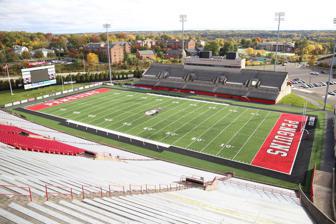
Building: Stambaugh Stadium
Country: United States of America
Year built: 1982
Stadium in Ohio, USA Stambaugh Stadium The Ice Castle West grandstand and press box Location 577 Fifth Avenue Youngstown, Ohio 44502 Coordinates 41°06′34″N 80°38′57″W / 41.10946°N 80.649298°W / 41.10946; -80.649298 Owner Youngstown State University Operator Youngstown State University Capacity 20,630 (1997–present) 17,000 (1982–1997) Surface SprinTurf Construction Opened September 4, 1982 ( 1982-09-04 ) Expanded 1997 Tenants Youngstown State Penguins (NCAA) Football (1982–present) Women's soccer (1996–2013) Stambaugh Stadium , officially Arnold D. Stambaugh Stadium , is a stadium in Youngstown, Ohio , United States, on the campus of Youngstown State University . The stadium was built in 1982, and is primarily used for American football . It is the home venue for the Youngstown State Penguins football team, a member of the National Collegiate Athletic Association (NCAA) at the Division I Football Championship Division (FCS) level and the Missouri Valley Football Conference . History When it opened in 1982, Stambaugh had one large grandstand on the west side, with a seating capacity of approximately 17,000. During their time at Stambaugh, the football team has risen to become a power in FCS football, qualifying for NCAA Division I Football Championship playoffs 12 times, advancing to the championship game on six occasions, and winning four national championships through the 2015 season. The stadium is also known by fans as the "Ice Castle". The stadium's 25th Anniversary was celebrated during the 2007 season, and the top 25 players in the stadium's first 25 years were honored at a ceremony on September 15, 2007. Those players were: Tony Bowens (1987–90) Adrian Brown (1996–99) Pat Crummey (1998–2001) Pat Danko (1988–91) Harry Deligianis (1995–97) Drew Gerber (1990–93) LeVar Greene (1998–2001) Matt Hogg (1994–97) Tim Johnson (1999–2000) Leon Jones (1992–95) Todd Kollar (1994–97) Paul McFadden (1980–83) Marcus Mason (2005–06) P.J. Mays (2000–02) Dave Roberts (1989–92) Jeff Ryan (1998–2001) Ian Shirey (1996–99) Dwyte Smiley (1996–99) Randy Smith (1991–94) Tamron Smith (1990–93) Paul Soltis (1987–89) Lester Weaver (1991–94) Paris Wicks (1979–82) Jeff Wilkins (1990–93) Jim Zdelar (1987–88) Renovations The stadium was upgraded and expanded prior to the 1997 athletic season with the addition of over 3,000 bleacher seats on the east side of the field, on the site of a practice field. In addition, a new press box was created and 14 additional luxury suites were built, along with a stadium club, which hosts the football team's weekly press conferences and is rented out for private events.  Since 1997, the stadium's capacity is 20,630, making it the largest stadium in the Missouri Valley Football Conference . In the summer of 2009, an auxiliary scoreboard was constructed in the south end zone, giving Stambaugh Stadium a scoreboard in each end zone. New reserved chairback seats were also installed during the 2009 season along with two new flagpoles next to the scoreboard in the north end zone, one for the Ohio flag and one for the United States flag. 2008 2008 See also List of NCAA Division I FCS football stadiums References